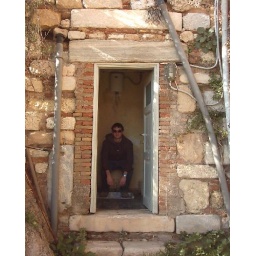
Kevin in the Acropolis bathroom aka hole in the ground